Shawvers Run Wilderness

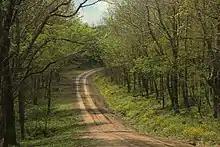
Potts Mountain Rd (Forest Service Rd 177-1) next to Shawvers Run Wilderness in southwest Virginia

Located in the Eastern Divide Ranger District of the Jefferson National Forest, the wilderness falls between the crest of Potts Mountain on the southeast and Va 18 on the northwest.